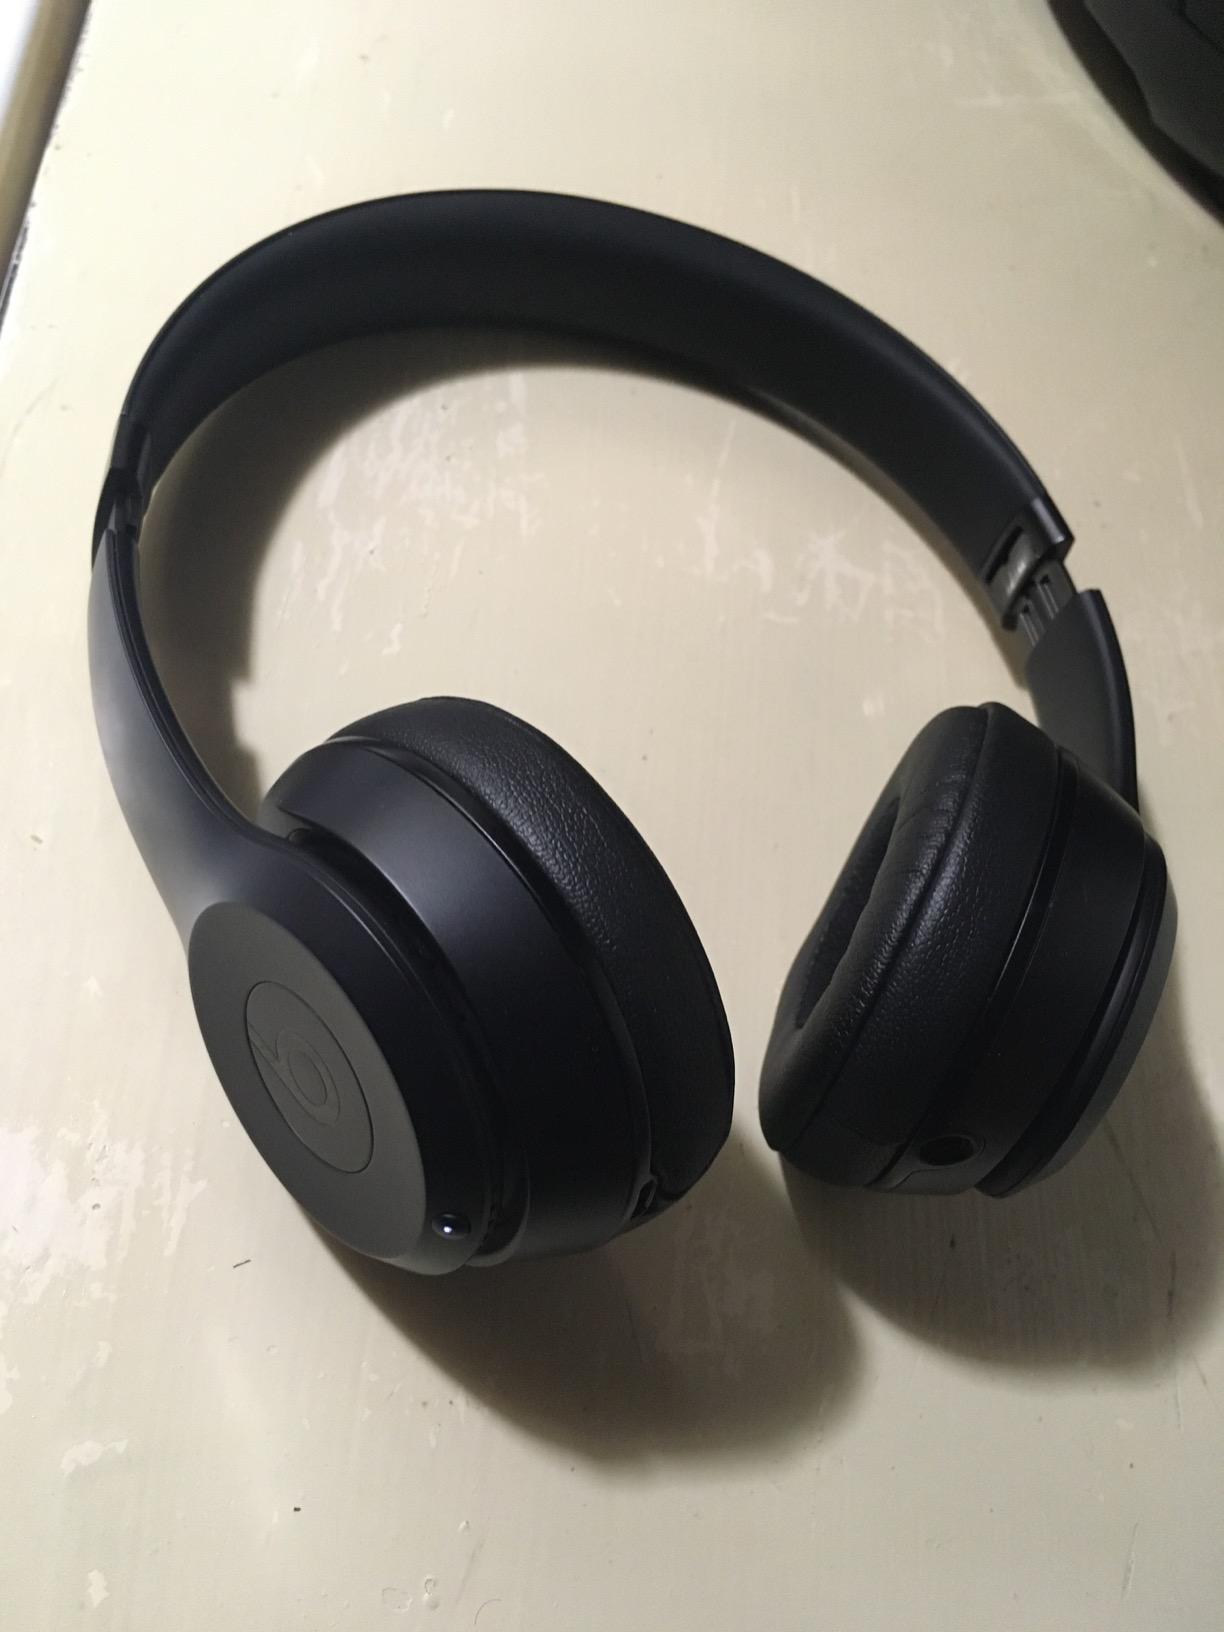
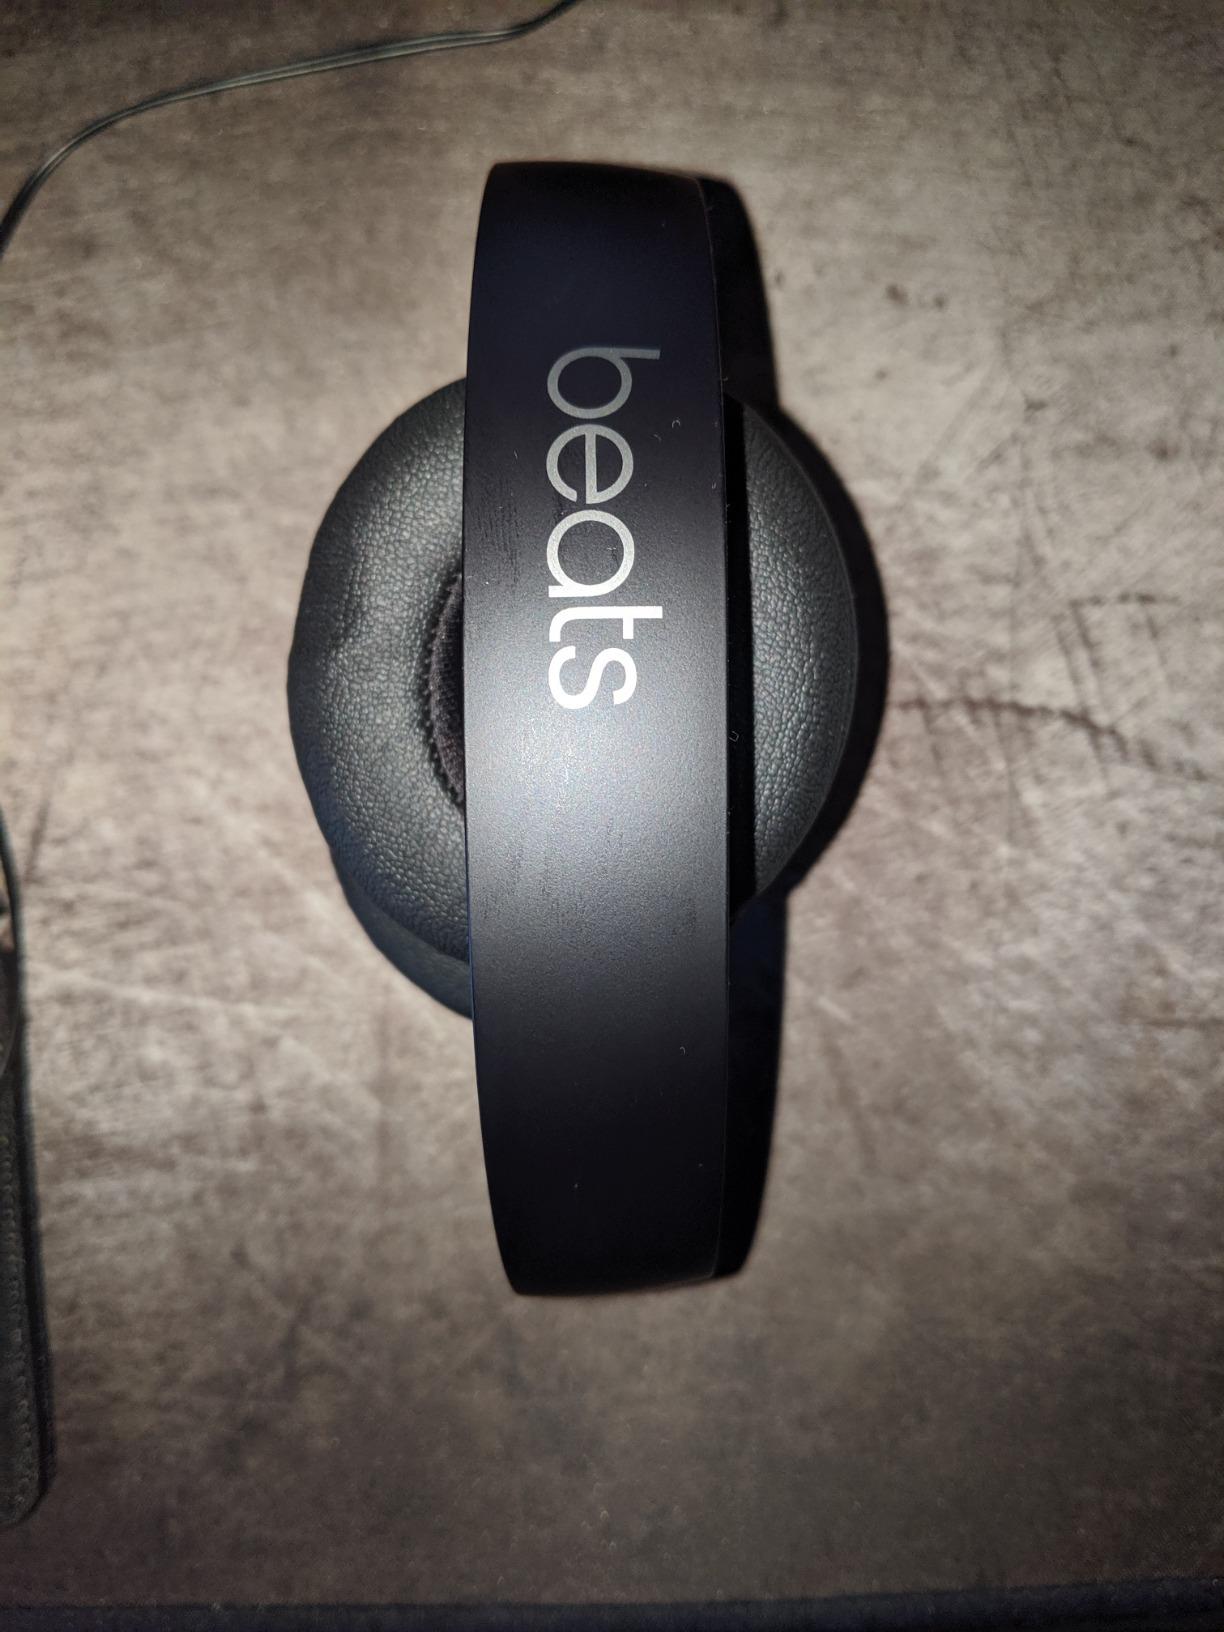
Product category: headphones
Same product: yes